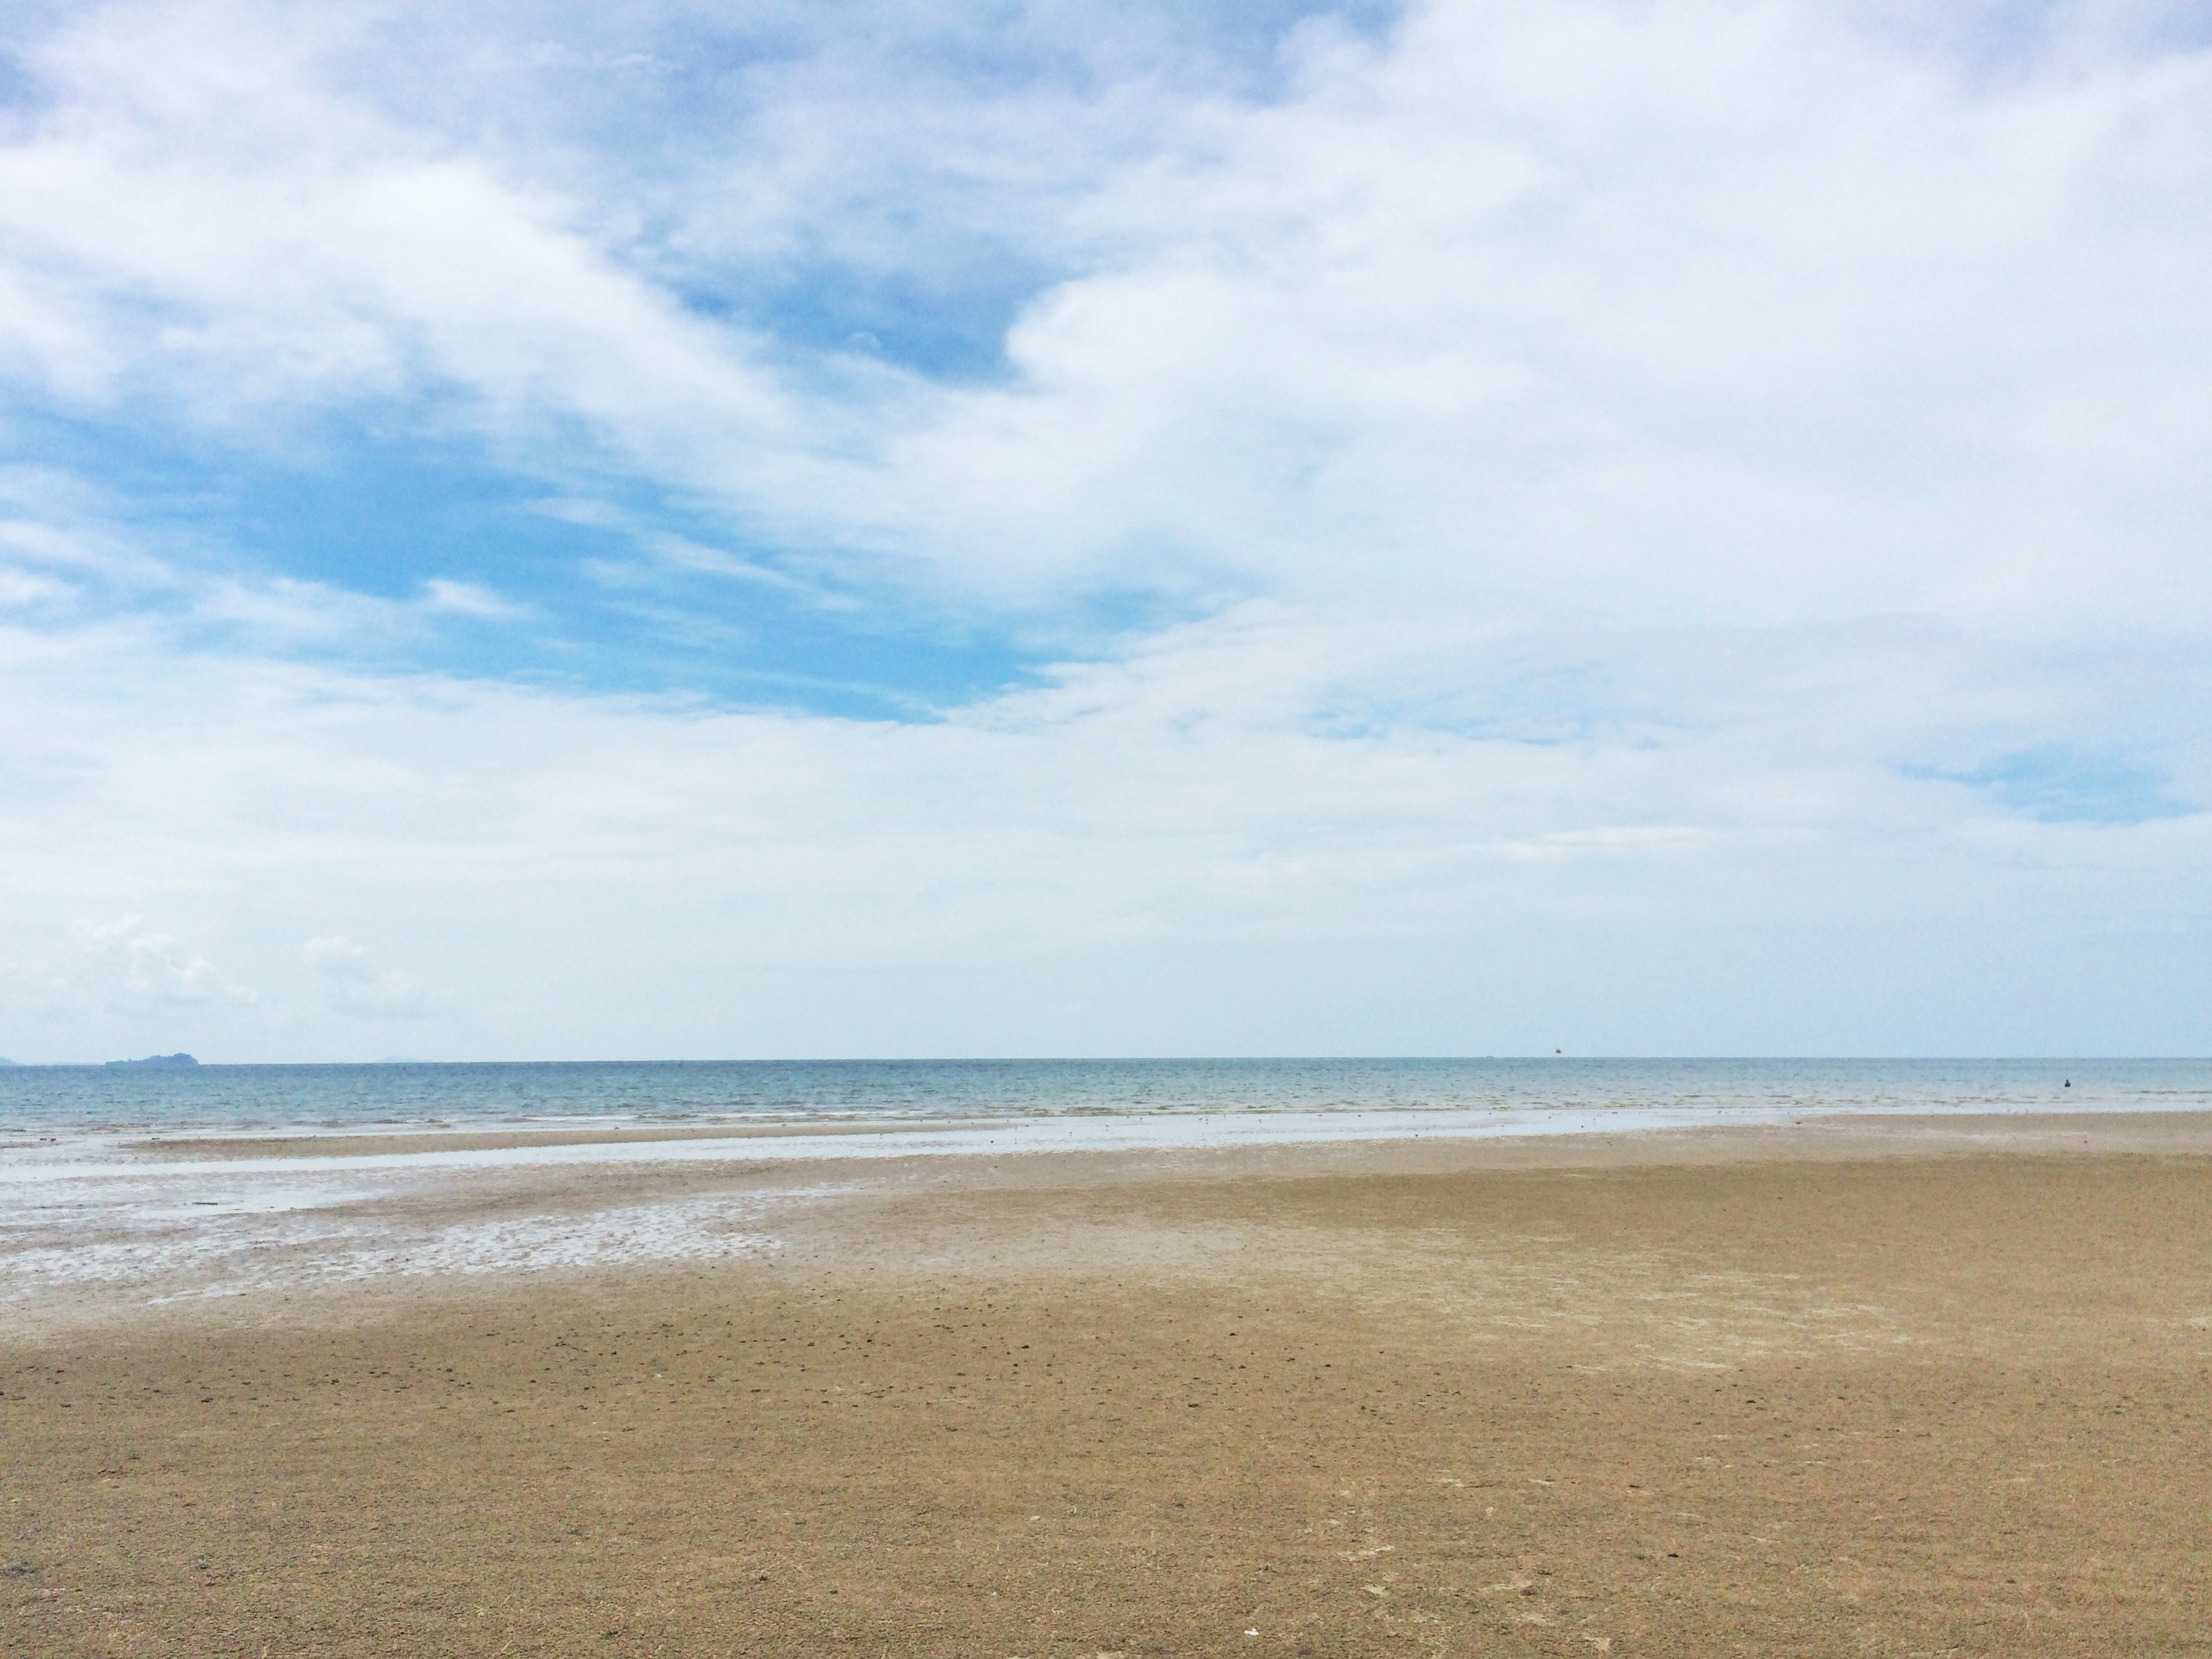
beach, sea, coast, sand, ocean, horizon, cloud, sky, shore, wave, vacation, bay, material, body of water, wind wave